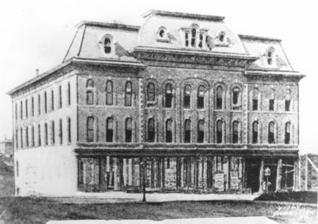
Building: Coates Opera House
Country: United States of America
Year built: 1870
Exterior view of Coates Opera House The Coates Opera House was a prominent performing arts venue and cultural landmark in Kansas City, Missouri from its founding in 1870 to its destruction in a fire in 1901. It was built by Kersey Coates , a local hotelier. The House was the first legitimate theater in Kansas City. It was located on the northwest corner of 10th and Broadway. Heart and Sword , starring Walker Whiteside and Leilia Wolstan was the last performance in the theatre. Playwright and actor John A. Stevens managed the opera house for the 1871–72 and 1872–73 seasons (its second and third seasons). Notes